Cleaning symbiosis

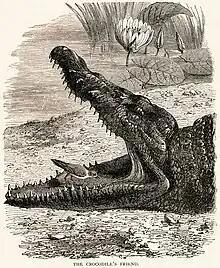
Herodotus asserted that the "trochilus" bird, possibly a sandpiper, was able to enter the mouth of the Nile crocodile in what would now be called a cleaning symbiosis. Drawing by Henry Scherren, 1906

In his "Histories" (book II), the ancient Greek historian Herodotus wrote: